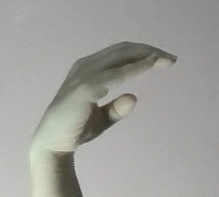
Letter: jeem